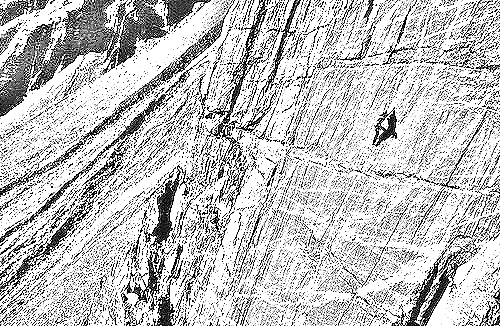
Portrait style: Sketch Portrait